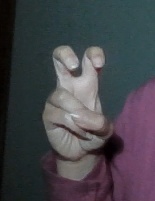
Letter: toot